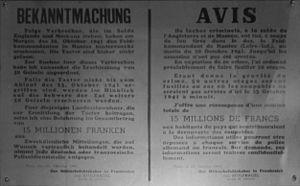
Exposition métro Guy Môquet, Paris.